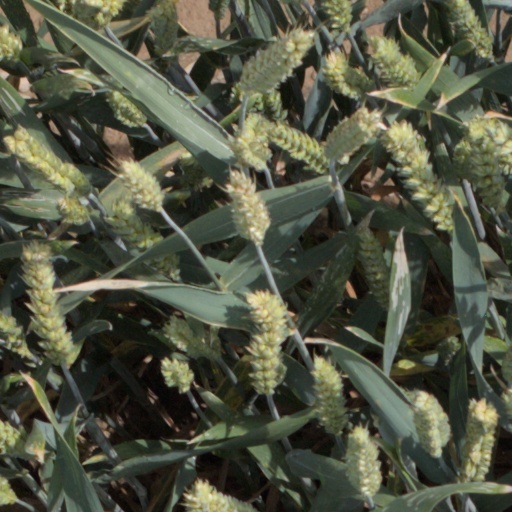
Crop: wheat